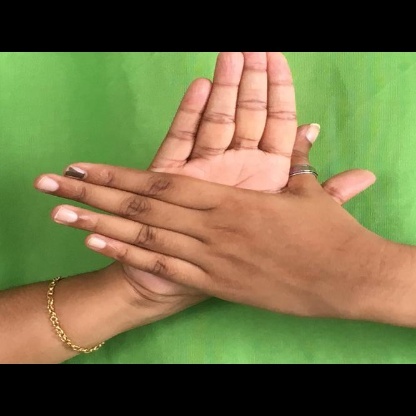
Mudra: Chakra